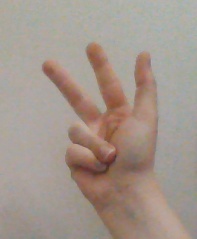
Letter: al